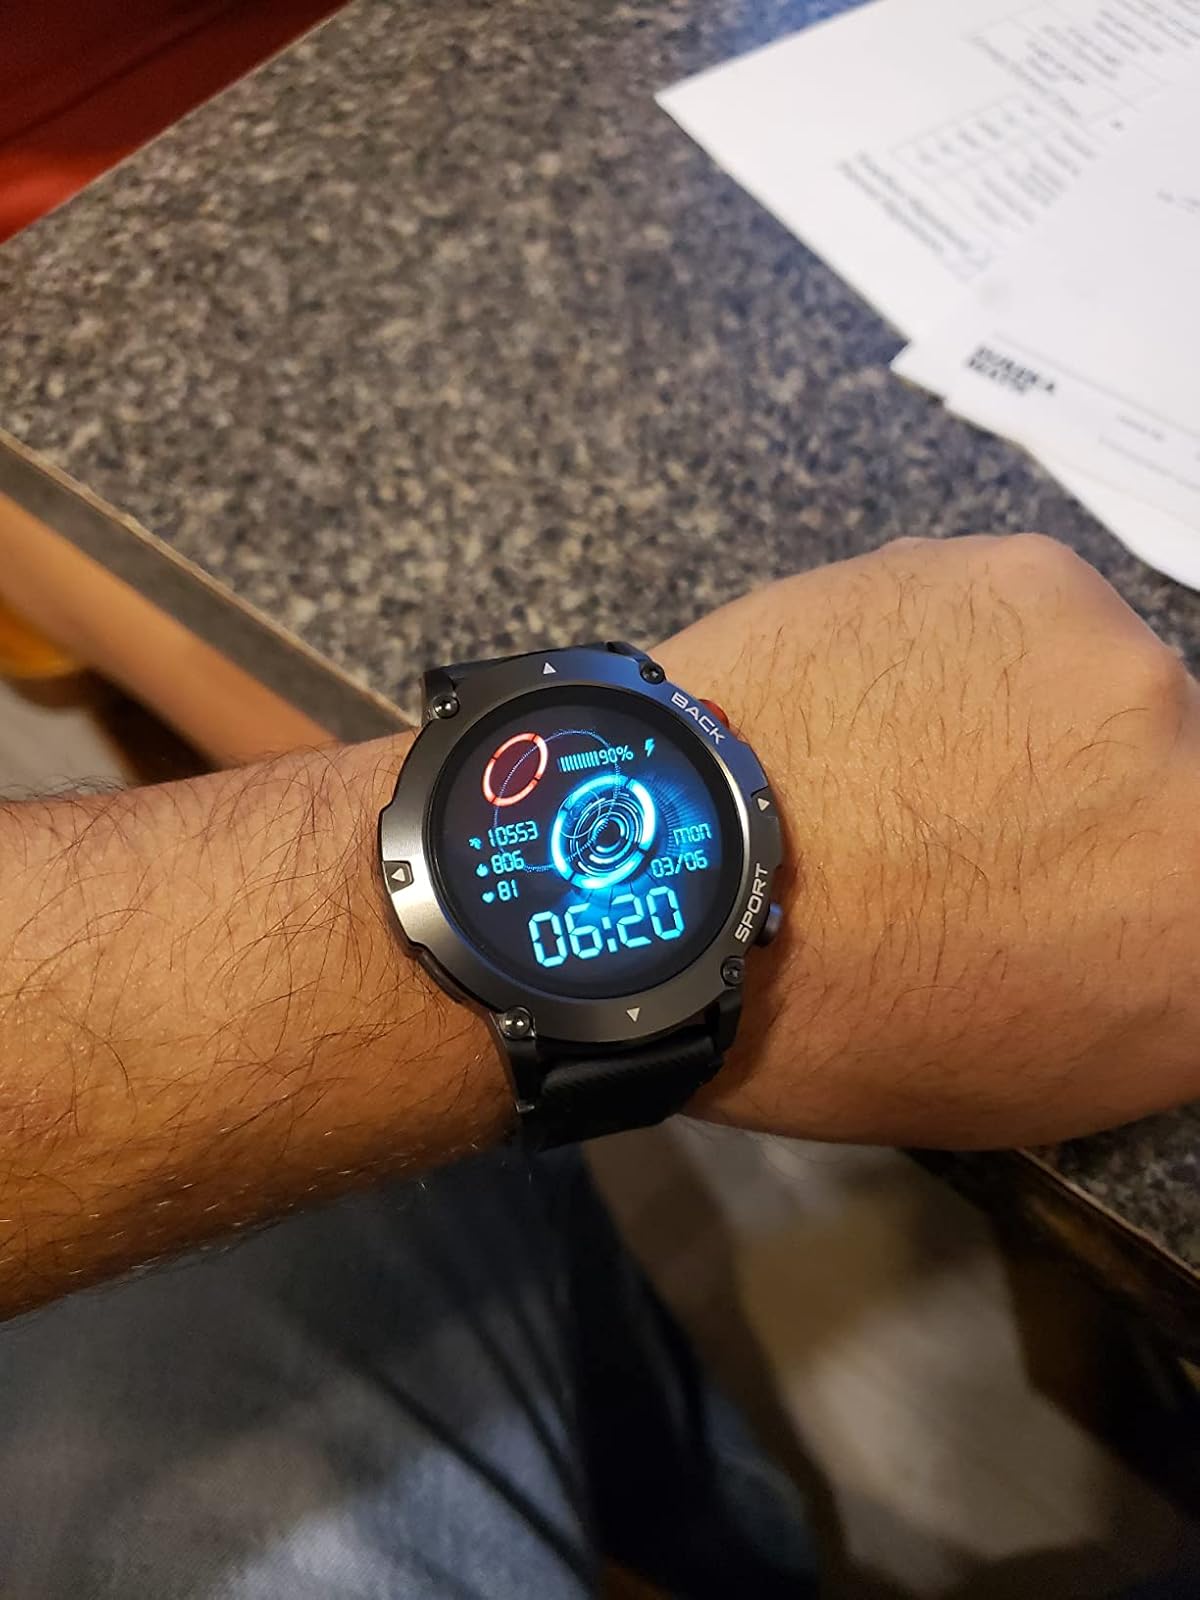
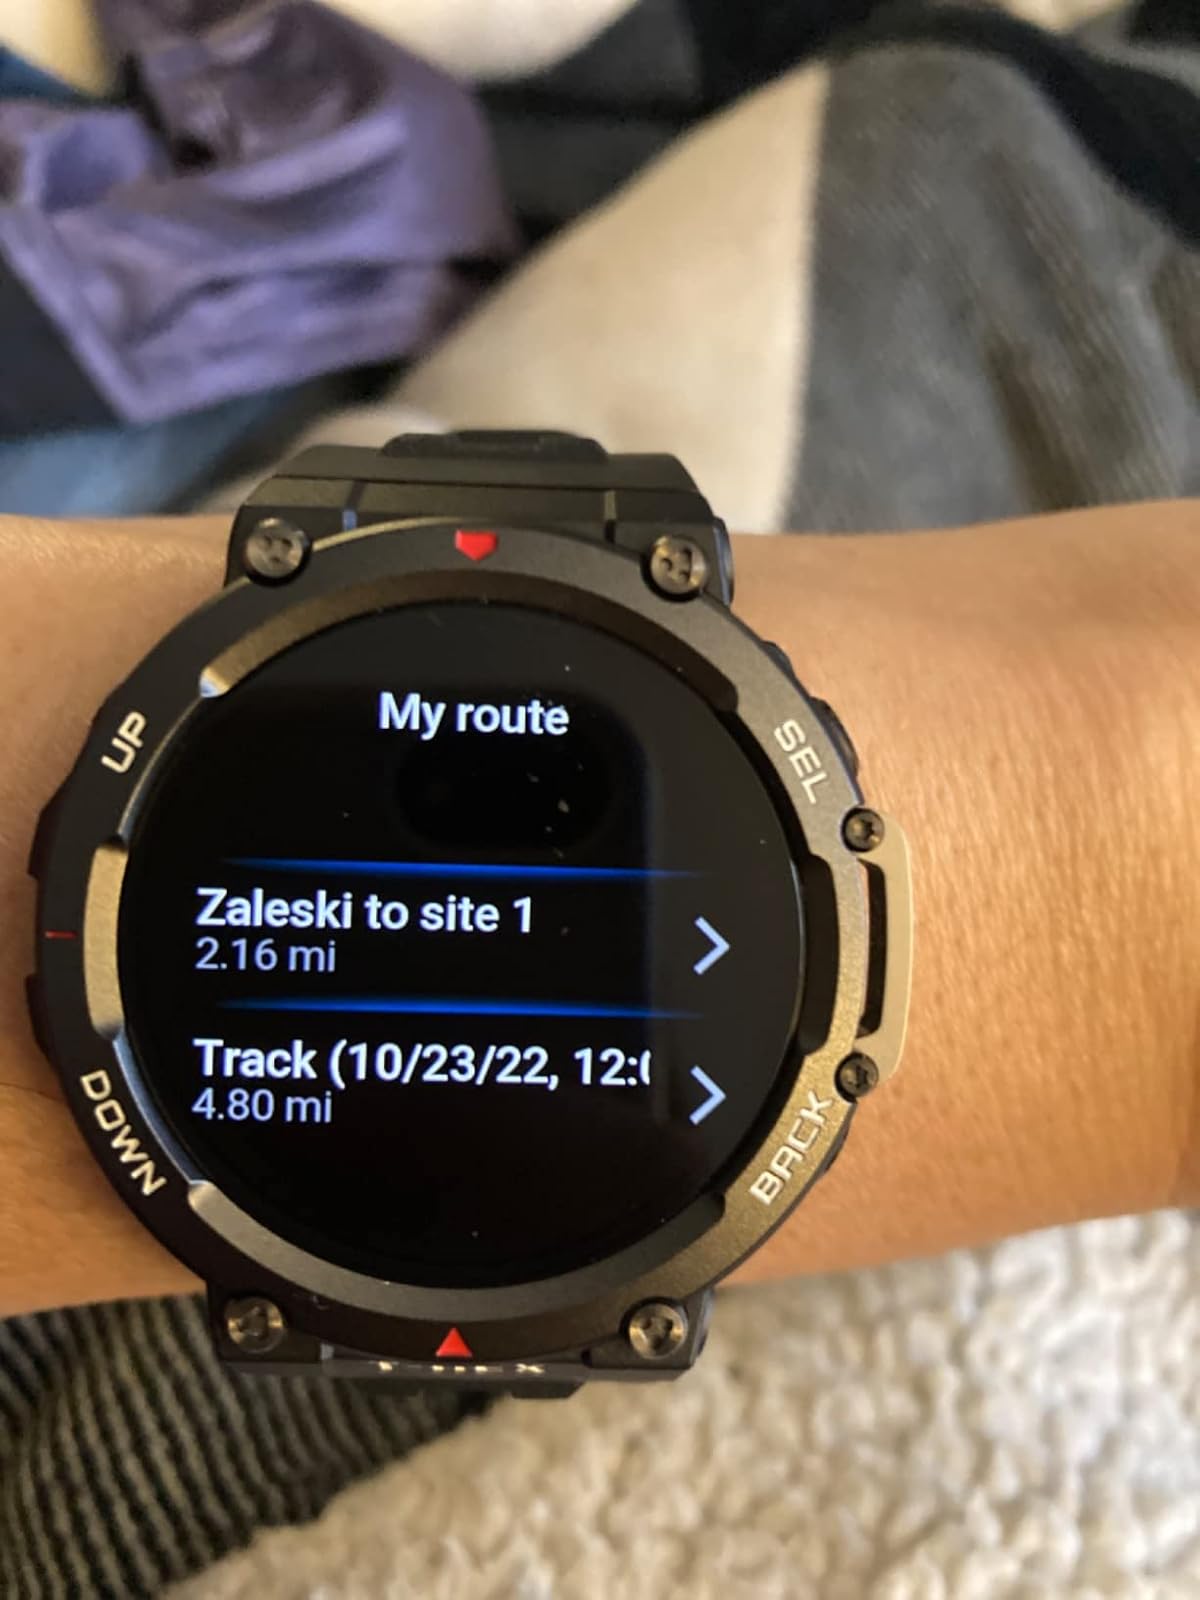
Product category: smartwatch
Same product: no